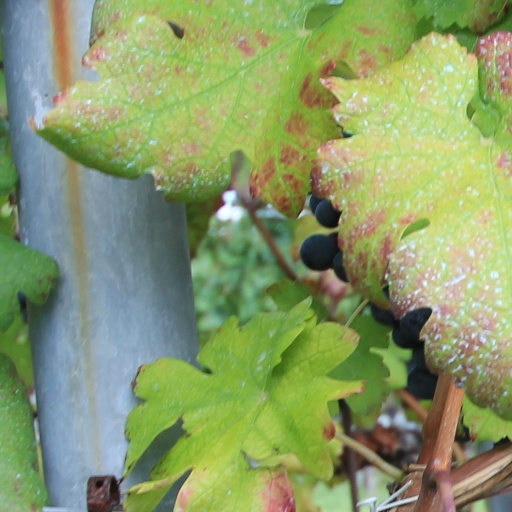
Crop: grape